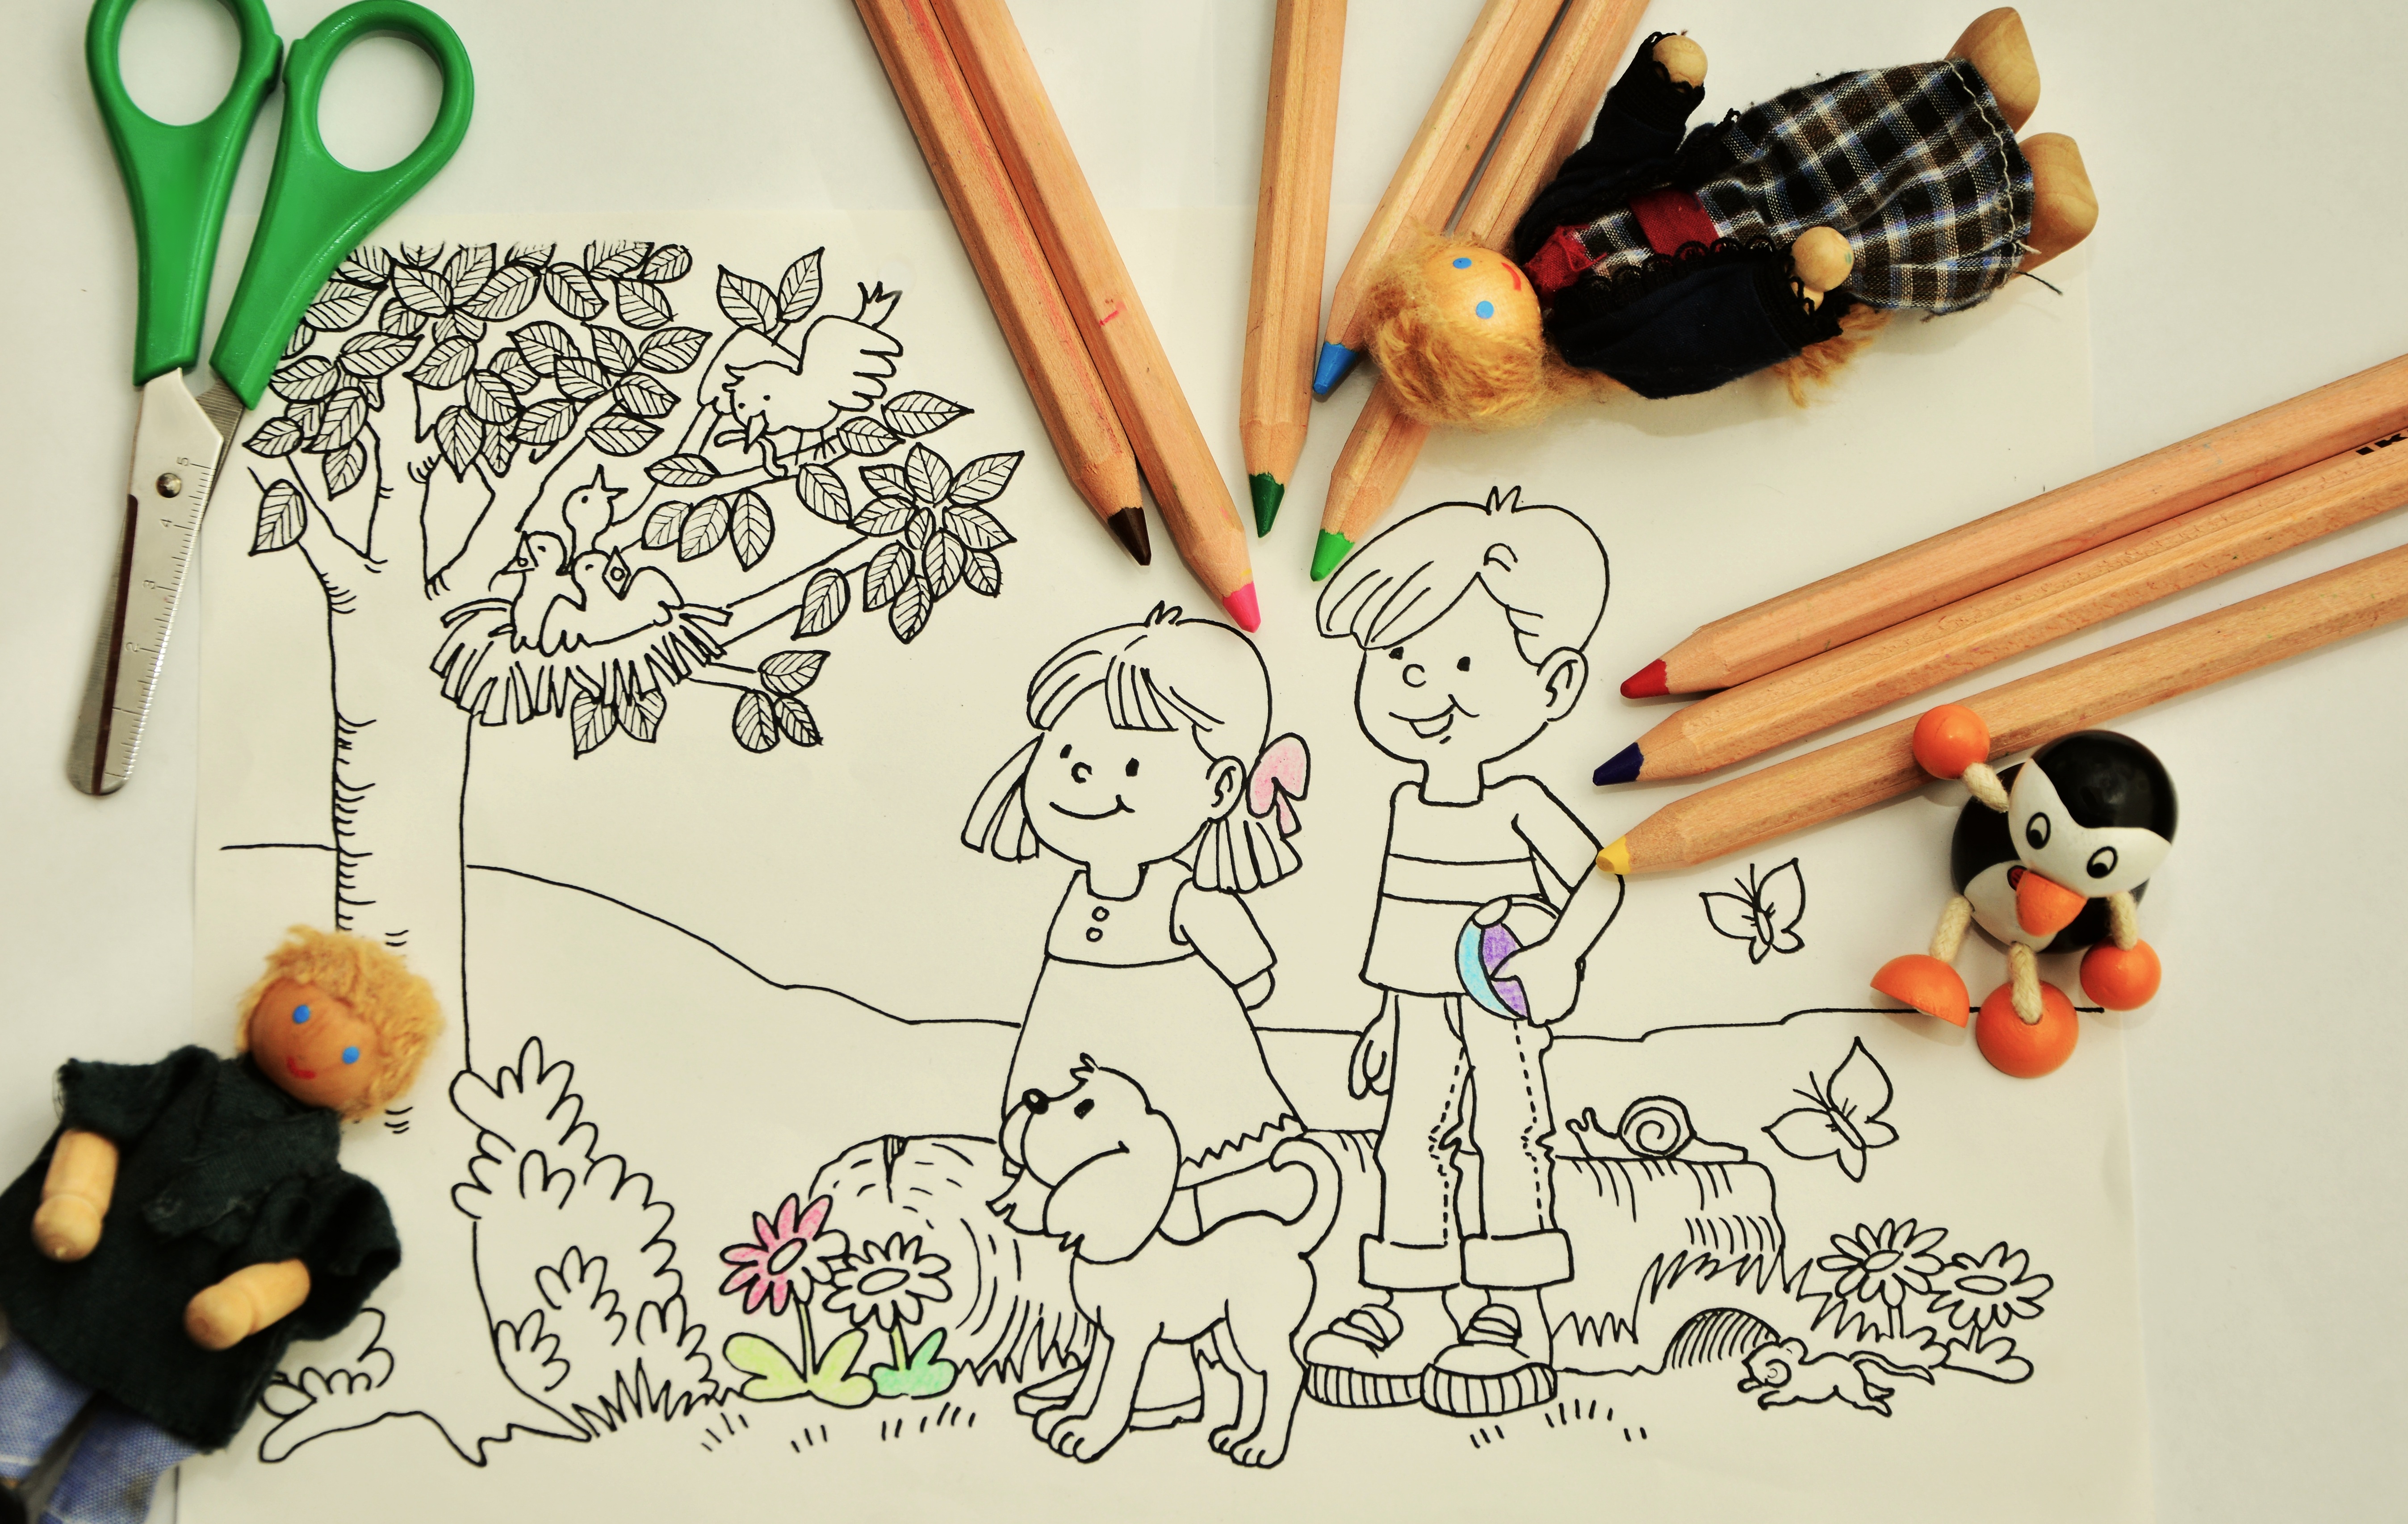
paint, art, drawing, creativity, illustration, pens, kindergarten, crayons, brushes, cartoon, tinker, colored pencils, imagine, colour pencils, different colored crayons, wooden pegs, drawing lessons, children drawing, coloring pages, colorful paint